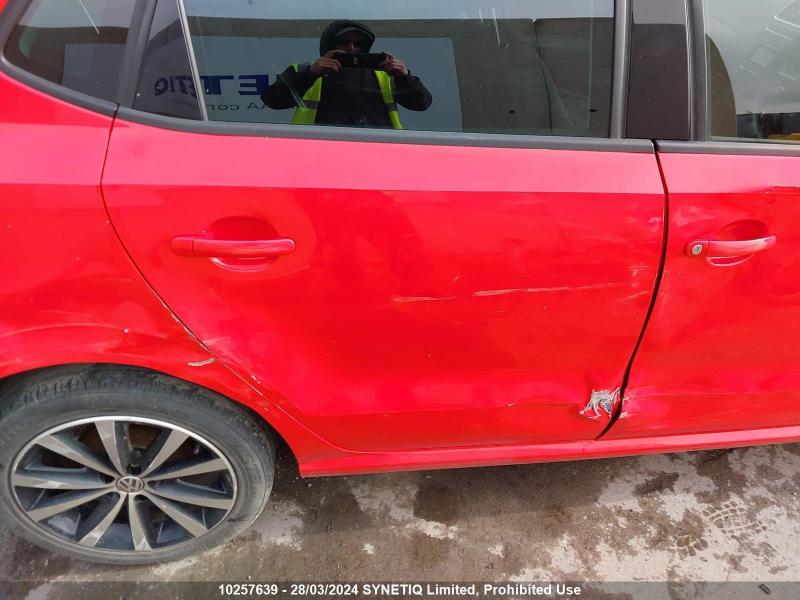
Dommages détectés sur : porte arrière droite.
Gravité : mineur